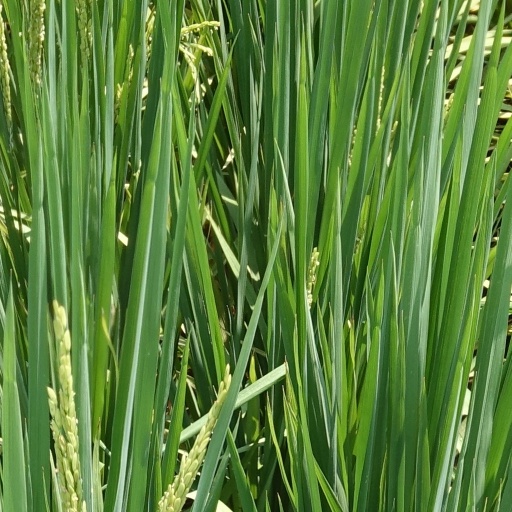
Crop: rice